San Tin

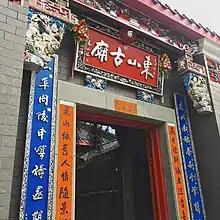
Tung Shan Temple, in Wing Ping Tsuen, San Tin.

San Tin is located in the far north of the Kowloon Peninsula, just south of the Sham Chun River (Shenzhen River) that separates Hong Kong from mainland China. San Tin is situated on expansive shallow wetlands that were partially developed into brackish rice paddy fields after the arrival of the Man clan in the 14th century.